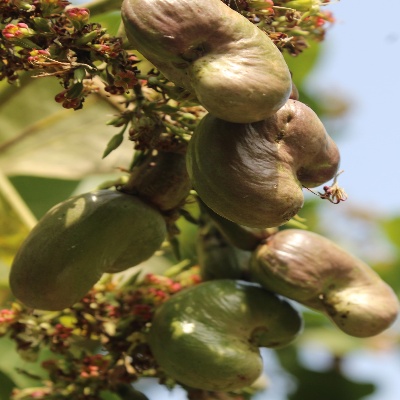
Crop: Cashew
Condition: healthy